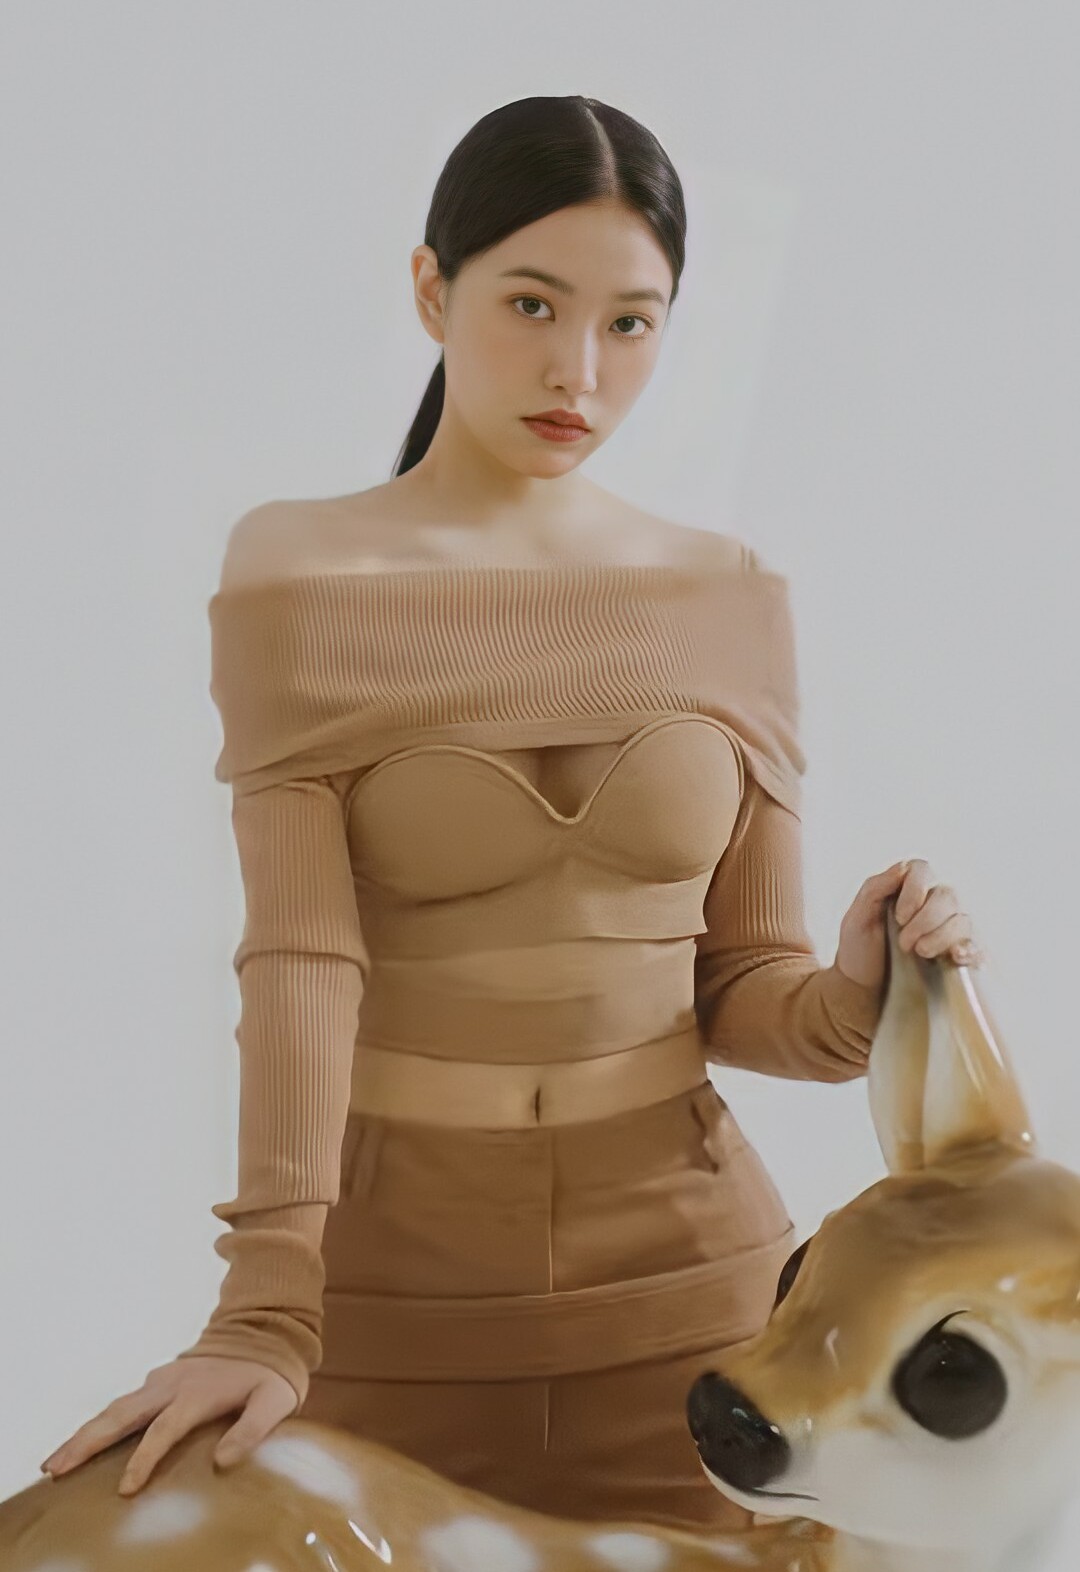
เยรี

| name = เยรี
| image = Yeri modeling for Marie Claire Korea on March 22, 2022 08 (cropped).jpg
| image_size = 200px
| caption = เยรีกับMarie Claire Koreaในปี 2022
| birth_name = คิม เย-ริม
| birth_place = โซล เกาหลีใต้
| alma_mater = โรงเรียนพหุศิลป์ฮันลิม
| signature = Signature of Red Velvet's Yeri.png
| module = Infobox musical artist|embed=yes
| background = solo_singer
| genre = เคป็อป
| instrument = เสียงร้อง
| years_active = 2015–ปัจจุบัน
| past_member_of = เอสเอ็มรุกกีส์
| module2 = Infobox Korean name|child=yes|headercolor=transparent
| rr = Gim Ye-rim
| mr = Kim Yerim
| rrstage = Ye-ri
| mrstage = Yeri
คิม เย-ริม (; เกิด 5 มีนาคม ค.ศ. 1999) ชื่อในการแสดงว่า เยรี เป็นแร็ปเปอร์ นักร้อง นักแสดงชาวเกาหลีใต้ รู้จักกันในฐานะสมาชิกเกิร์ลกรุป เรดเวลเวต (วงดนตรี)|เรดเวลเวต สังกัดเอสเอ็มเอนเตอร์เทนเมนต์
== ประวัติ ==
คิม เย-ริม เกิดเมื่อวันที่ 5 มีนาคม ค.ศ. 1999 ที่โซล ประเทศเกาหลีใต้ เธอเป็นลูกสาวคนโตของบ้าน มีน้องสาว 3 คน ได้แก่ ยูริม เยอึน และแชอึน เธอจบการศึกษาจากโรงเรียนพหุศิลป์ฮันลิม ภาควิชาดนตรีประยุกต์ ในปี 2017
== อาชีพ ==
เธอเข้ามาเป็นเด็กฝึกหัดในค่ายเอสเอ็มเอนเตอร์เทนเมนต์ ผ่านการคัดเลือก SM Saturday Open Audition หลังจากฝึกฝนมา 5 ปี เธอได้ขึ้นแสดงงาน SMTOWN Live World Tour IV ในฐานะทีมเอสเอ็มรุกกีส์ เมื่อวันที่ 15 สิงหาคม 2014 หลังจากนั้นเธอได้ปรากฏตัวในเอ็มวีเพลง "Happiness" ของเรดเวลเวต (วงดนตรี)|เรดเวลเวต ก่อนจะเปิดตัวเป็นสมาชิกใหม่ของวงเรดเวลเวตเมื่อวันที่ 10 มีนาคม ค.ศ. 2015 และได้เปิดตัวในเพลง "Ice Cream Cake" โดยในตอนนั้นเธอมีอายุเพียง 16 ปี
== ผลงานเพลง ==
"ดูบทความหลักที่: รายชื่อผลงานเพลงของเรดเวลเวต"
=== ผลงานเพลงอื่นๆ ===
== ผลงาน ==
=== ละครโทรทัศน์ ===
=== ละครเว็บดราม่า ===
=== ภาพยนตร์ ===
=== มิวสิกวิดีโอ ===
=== รายการปกิณกะ ===
=== พิธีกร ===
==== พิธีกรหลัก ====
==== พิธีกรพิเศษ ====
==แหล่งข้อมูลอื่น==
* เว็บไซต์ทางการของเรตเวลเวต
*
หมวดหมู่:นักร้องป็อปหญิงชาวเกาหลีใต้
หมวดหมู่:บุคคลจากโซล
หมวดหมู่:ไอดอลหญิงชาวเกาหลีใต้
หมวดหมู่:สมาชิกของเรดเวลเวต
หมวดหมู่:ศิษย์เก่าจากโรงเรียนพหุศิลป์ฮันลิม
หมวดหมู่:ศิลปินสังกัดเอสเอ็มเอนเตอร์เทนเมนต์
หมวดหมู่:นักแสดงหญิงชาวเกาหลีใต้
หมวดหมู่:นักร้องหญิงชาวเกาหลีใต้ในศตวรรษที่ 21
หมวดหมู่:นักร้องจากโซล
หมวดหมู่:นักแสดงหญิงจากโซล